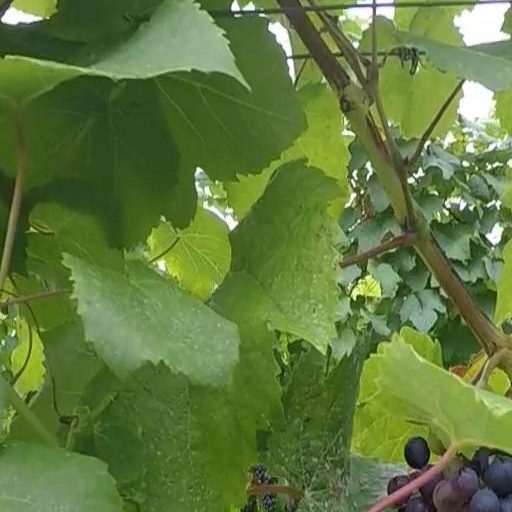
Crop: grape